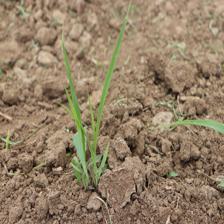
Label: Sorghum